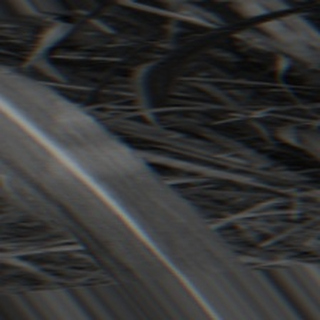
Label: sugarcane_bacterial_blight